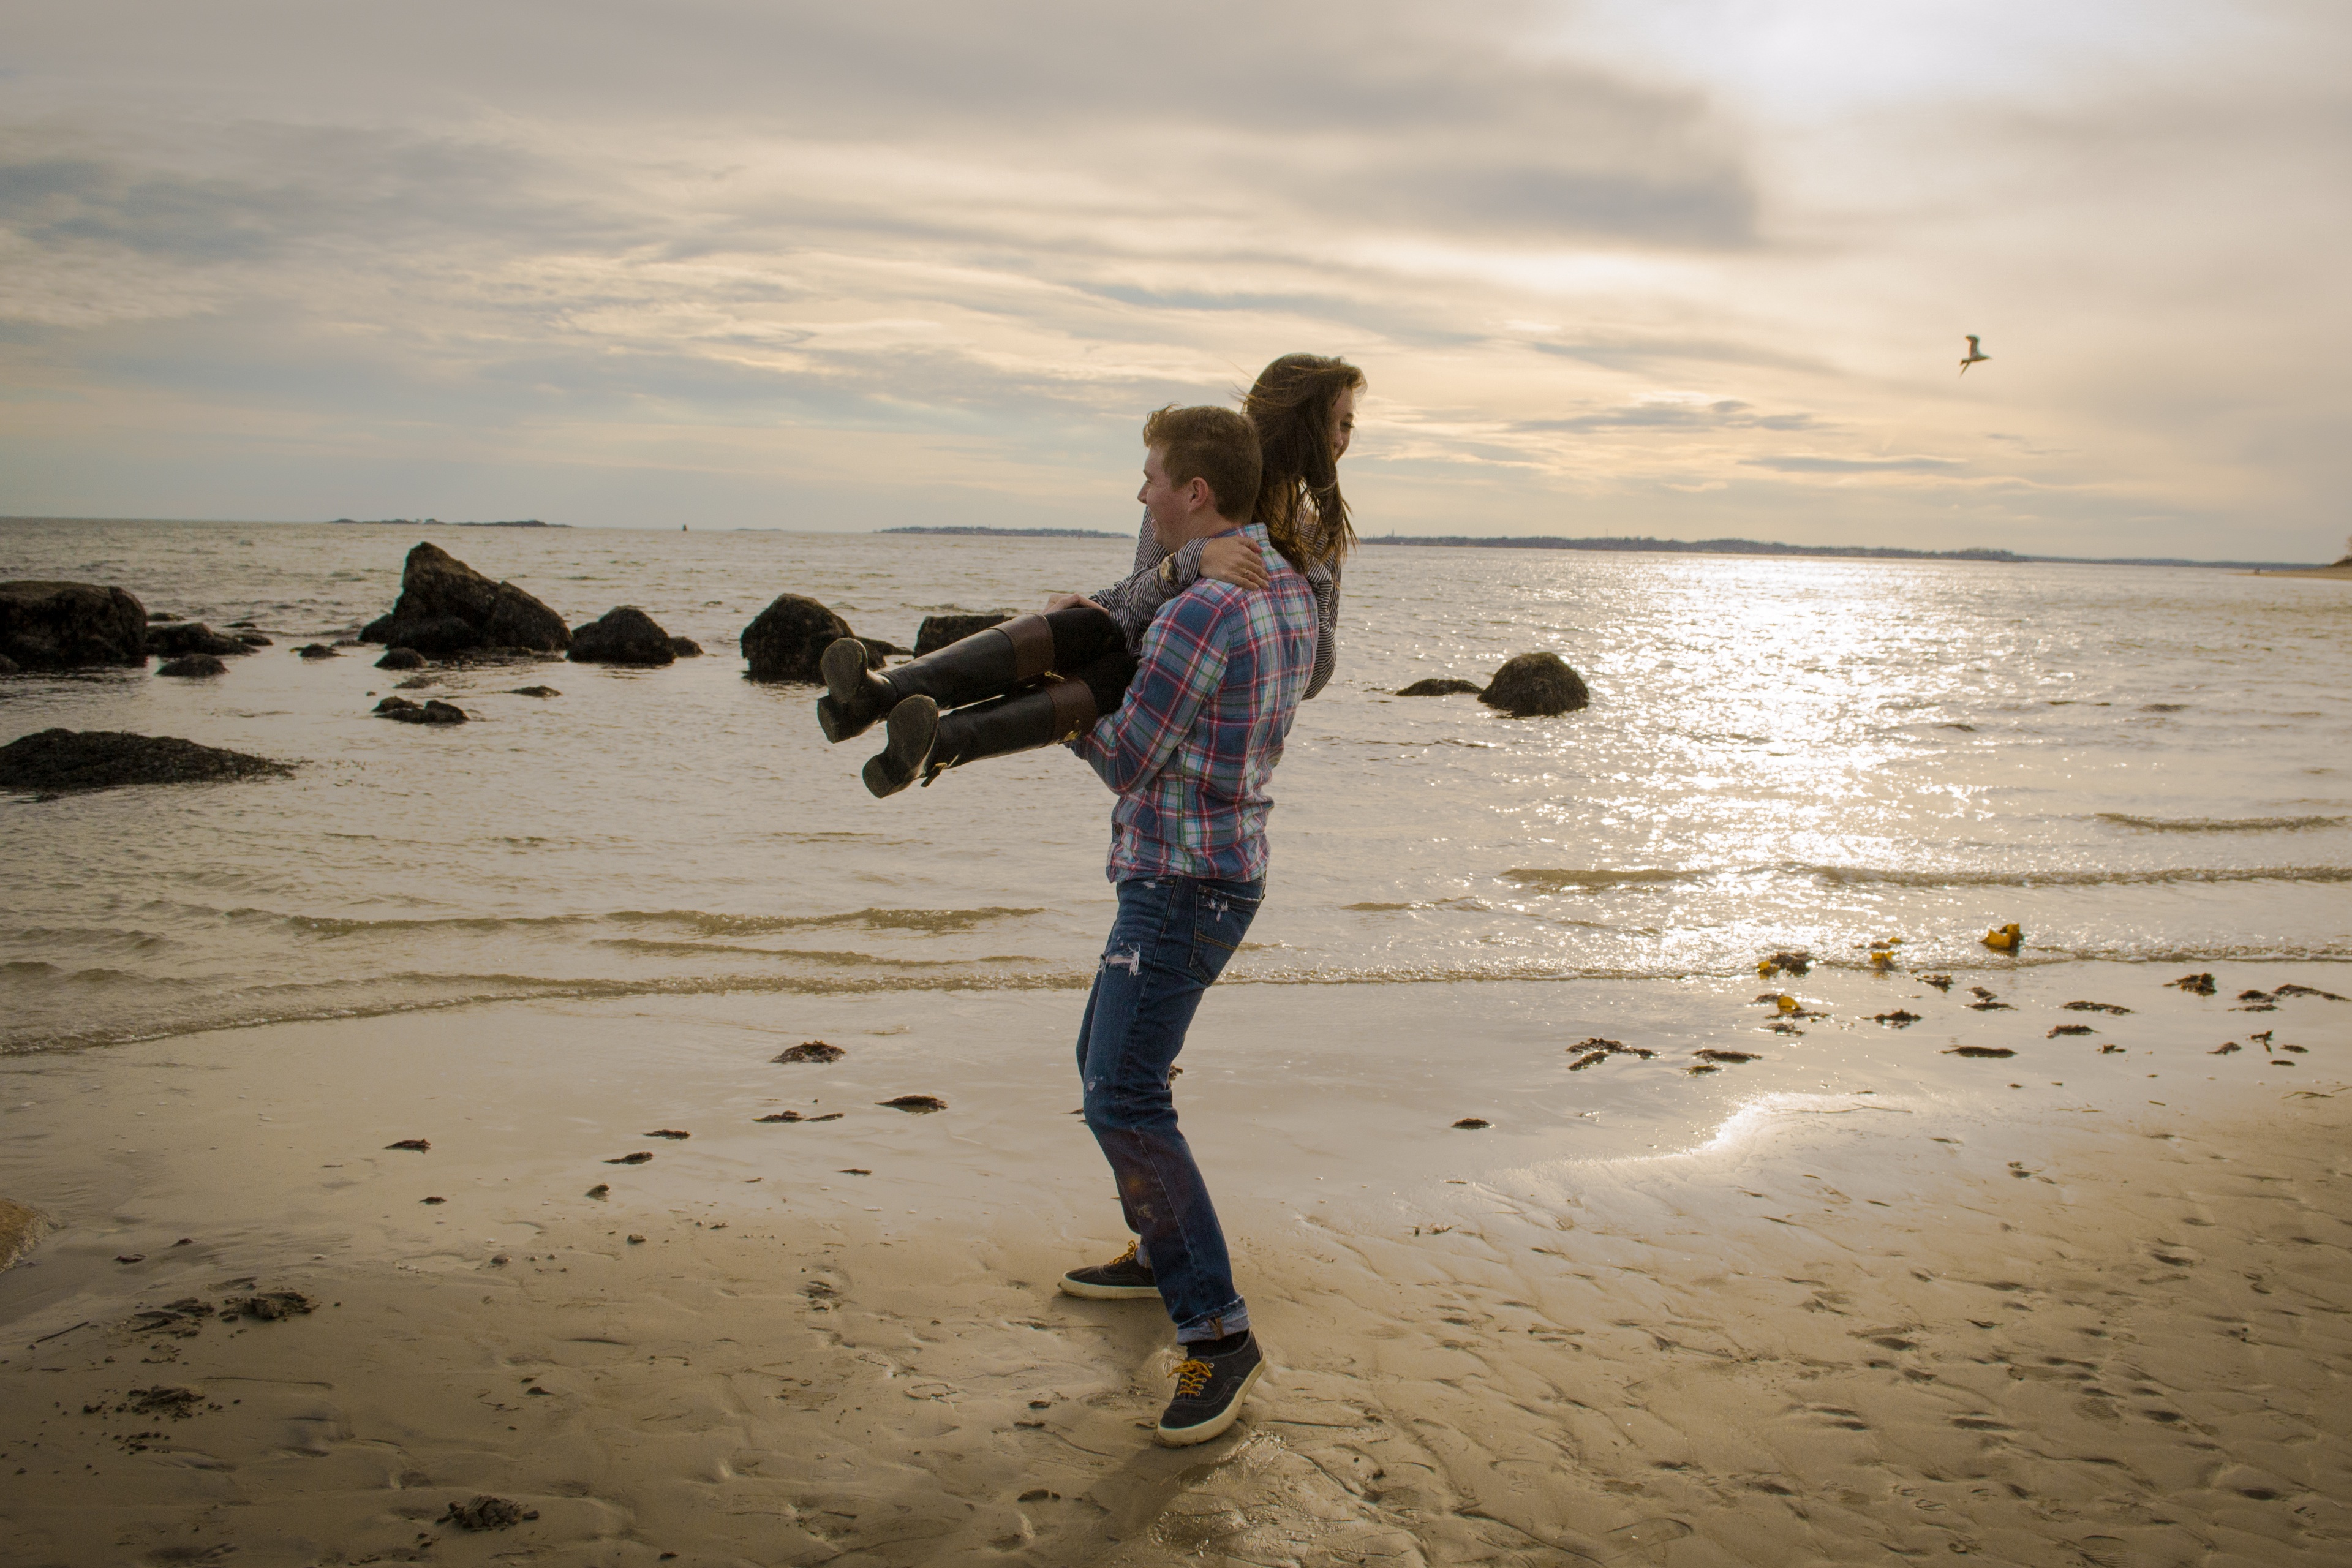
beach, sea, coast, water, sand, ocean, horizon, sunset, sunlight, morning, shore, wave, material, body of water